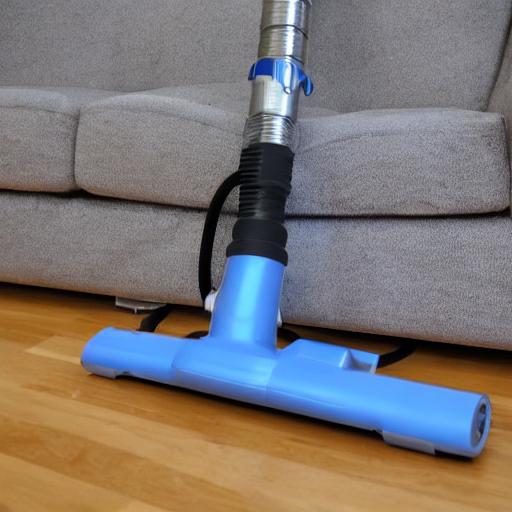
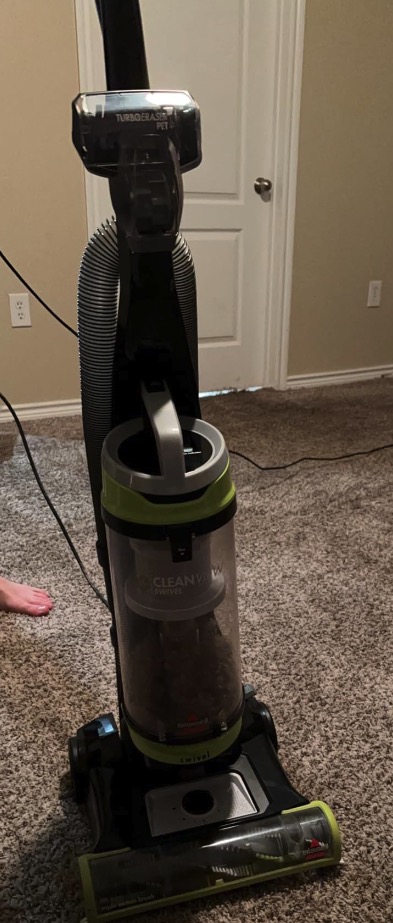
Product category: items_vacuum
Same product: no